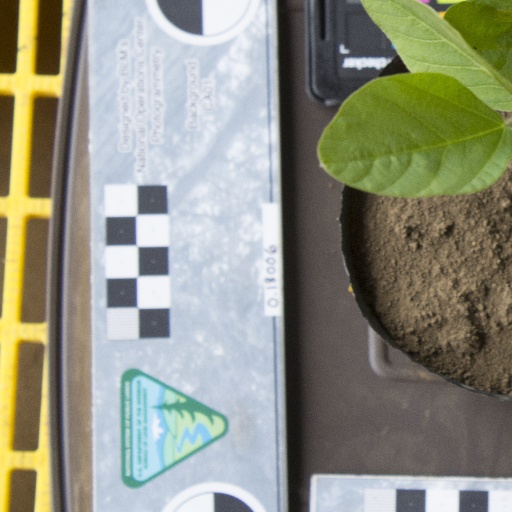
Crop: soybean